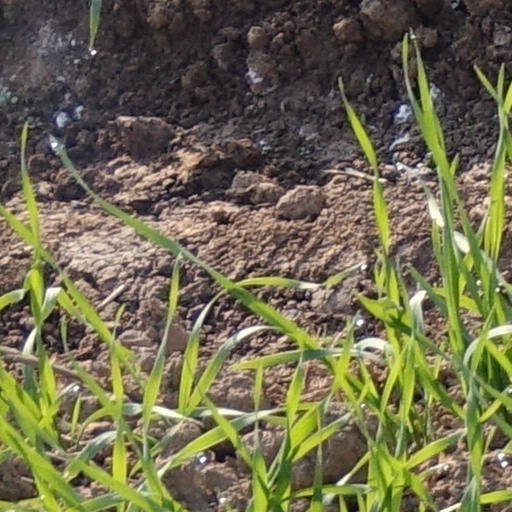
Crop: wheat